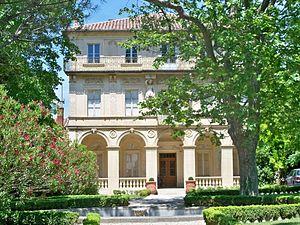
Château Raspail à Gigondas, Vaucluse
Le gigondas est un vin d'appellation d'origine contrôlée produit sur la commune de Gigondas, dans le département de Vaucluse, au pied des dentelles de Montmirail.
Gigondas est une commune française, située dans le département de Vaucluse en région Provence-Alpes-Côte d'Azur.
Les Dentelles de Montmirail, situées dans le département français de Vaucluse, sont une chaîne de montagne qui marque la limite occidentale des monts de Vaucluse. Elles sont situées au nord de Carpentras, au sud de Vaison-la-Romaine et à l'ouest du mont Ventoux. Leur point culminant est la crête de Saint-Amand à 722 mètres d'altitude.
Eugène Raspail, fils de Joseph-Honoré Raspail et neveu de François-Vincent Raspail, naquit à Gigondas le 12 septembre 1812. Il poursuivit des études de droit, devint avocat tout en se passionnant pour les sciences naturelles et la géologie. Il fut député à l'Assemblée Constituante, puis exilé et à son retour il fut nommé directeur de l'éclairage au gaz de la ville d'Avignon.